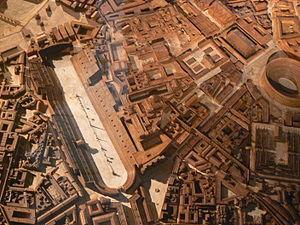
Maquette de Rome de Paul Bigot, MRSH Université de Caen
Le Cirque Maxime, en latin « Circus Maximus », est le plus vaste et le plus ancien hippodrome de Rome. Considérant l'importance de ses dimensions et la richesse de son histoire par rapport à la douzaine de cirques de Rome, il est souvent appelé simplement « Circus » par les auteurs antiques. Plus grand édifice public de la Rome antique, il est principalement dédié aux courses de chars mais il peut également être utilisé pour d'autres types de spectacle ou lors des processions triomphales, surtout à partir du règne de Trajan.
L'organisation en quatorze régions de la Rome augustéenne est une division administrative de la ville de Rome antique entreprise par Auguste. Elle remplace la division en quatre régions ou quartiers traditionnellement attribuée à Servius Tullius, sixième roi de Rome. Les régions augustéennes sont par la suite divisées en quartiers. À l'origine, les régions sont désignées par leur numéro mais elles acquièrent progressivement des surnoms dérivés des principaux monuments ou éléments topographiques qu'elles contiennent. La réorganisation entreprise par Auguste reste fonctionnelle jusqu'au VIIᵉ siècle où elle est remplacée par une division en sept paroisses.